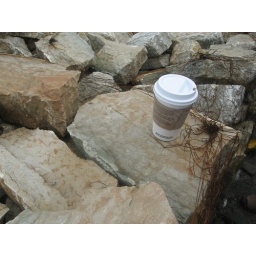
&amp;quot;Highland&amp;quot; veneer, from SW Ohio, Kentucky tri-state area, beautiful, gray green changes to more orange over time